Nicholls-Crook House

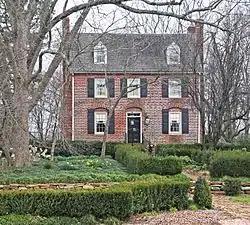
Nicholls-Crook House, February 2012

Nicholls-Crook House is a historic home located near Spartanburg, Spartanburg County, South Carolina. It was built about 1800, and is a -story, three-bay, brick Georgian style dwelling. The interior features large fireplaces, an original hand-carved mantel, and a full basement, that was used as domestic slave quarters.